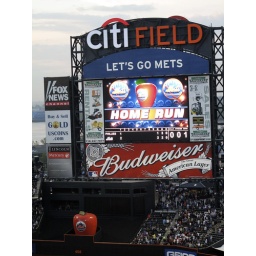
2009 - Home run apple appears after David Wright's home run against Philadelphia Phillies. Mets won the game 7-5.